The Mysterious Avenger

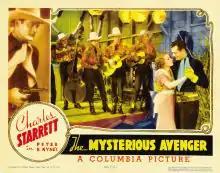

The Mysterious Avenger is a 1936 American Western film directed by David Selman. It features an early appearance by Jon Hall.